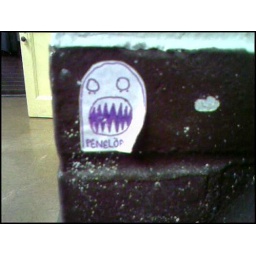
stuck on the wall in my African Art classroom (it says Penelope)